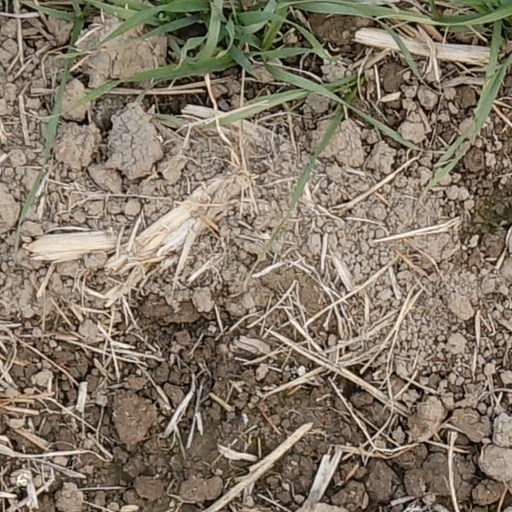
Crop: wheat